Charles G. Dahlgren

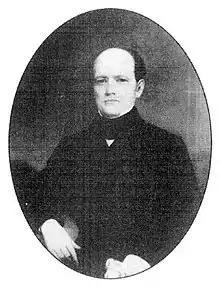
A portrait of Charles G. Dahlgren by Washington Bogart Cooper

Charles Gustavus Ulrich Dahlgren (August 13, 1811 – December 18, 1888) was a brigadier general of Mississippi State Troops (or Mississippi Militia) with allegiance to the Confederate States of America during the American Civil War. He commanded the 3rd Brigade of the Mississippi Militia, before a dispute with the President of the Confederate States of America, Jefferson Davis, over transfer of the state troops to the Confederate States Army cost him his career.